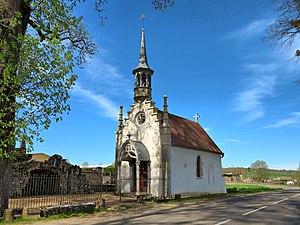
la chapelle N-D de Pitié
La liste des chapelles de Haute-Saône présente les chapelles situées sur le territoire des communes du département français de Haute-Saône. Il est fait état des diverses protections dont elles peuvent bénéficier et, notamment, les inscriptions et classements au titre des monuments historiques.
Voray-sur-l'Ognon est une commune française, située dans le département de la Haute-Saône en région Bourgogne-Franche-Comté.